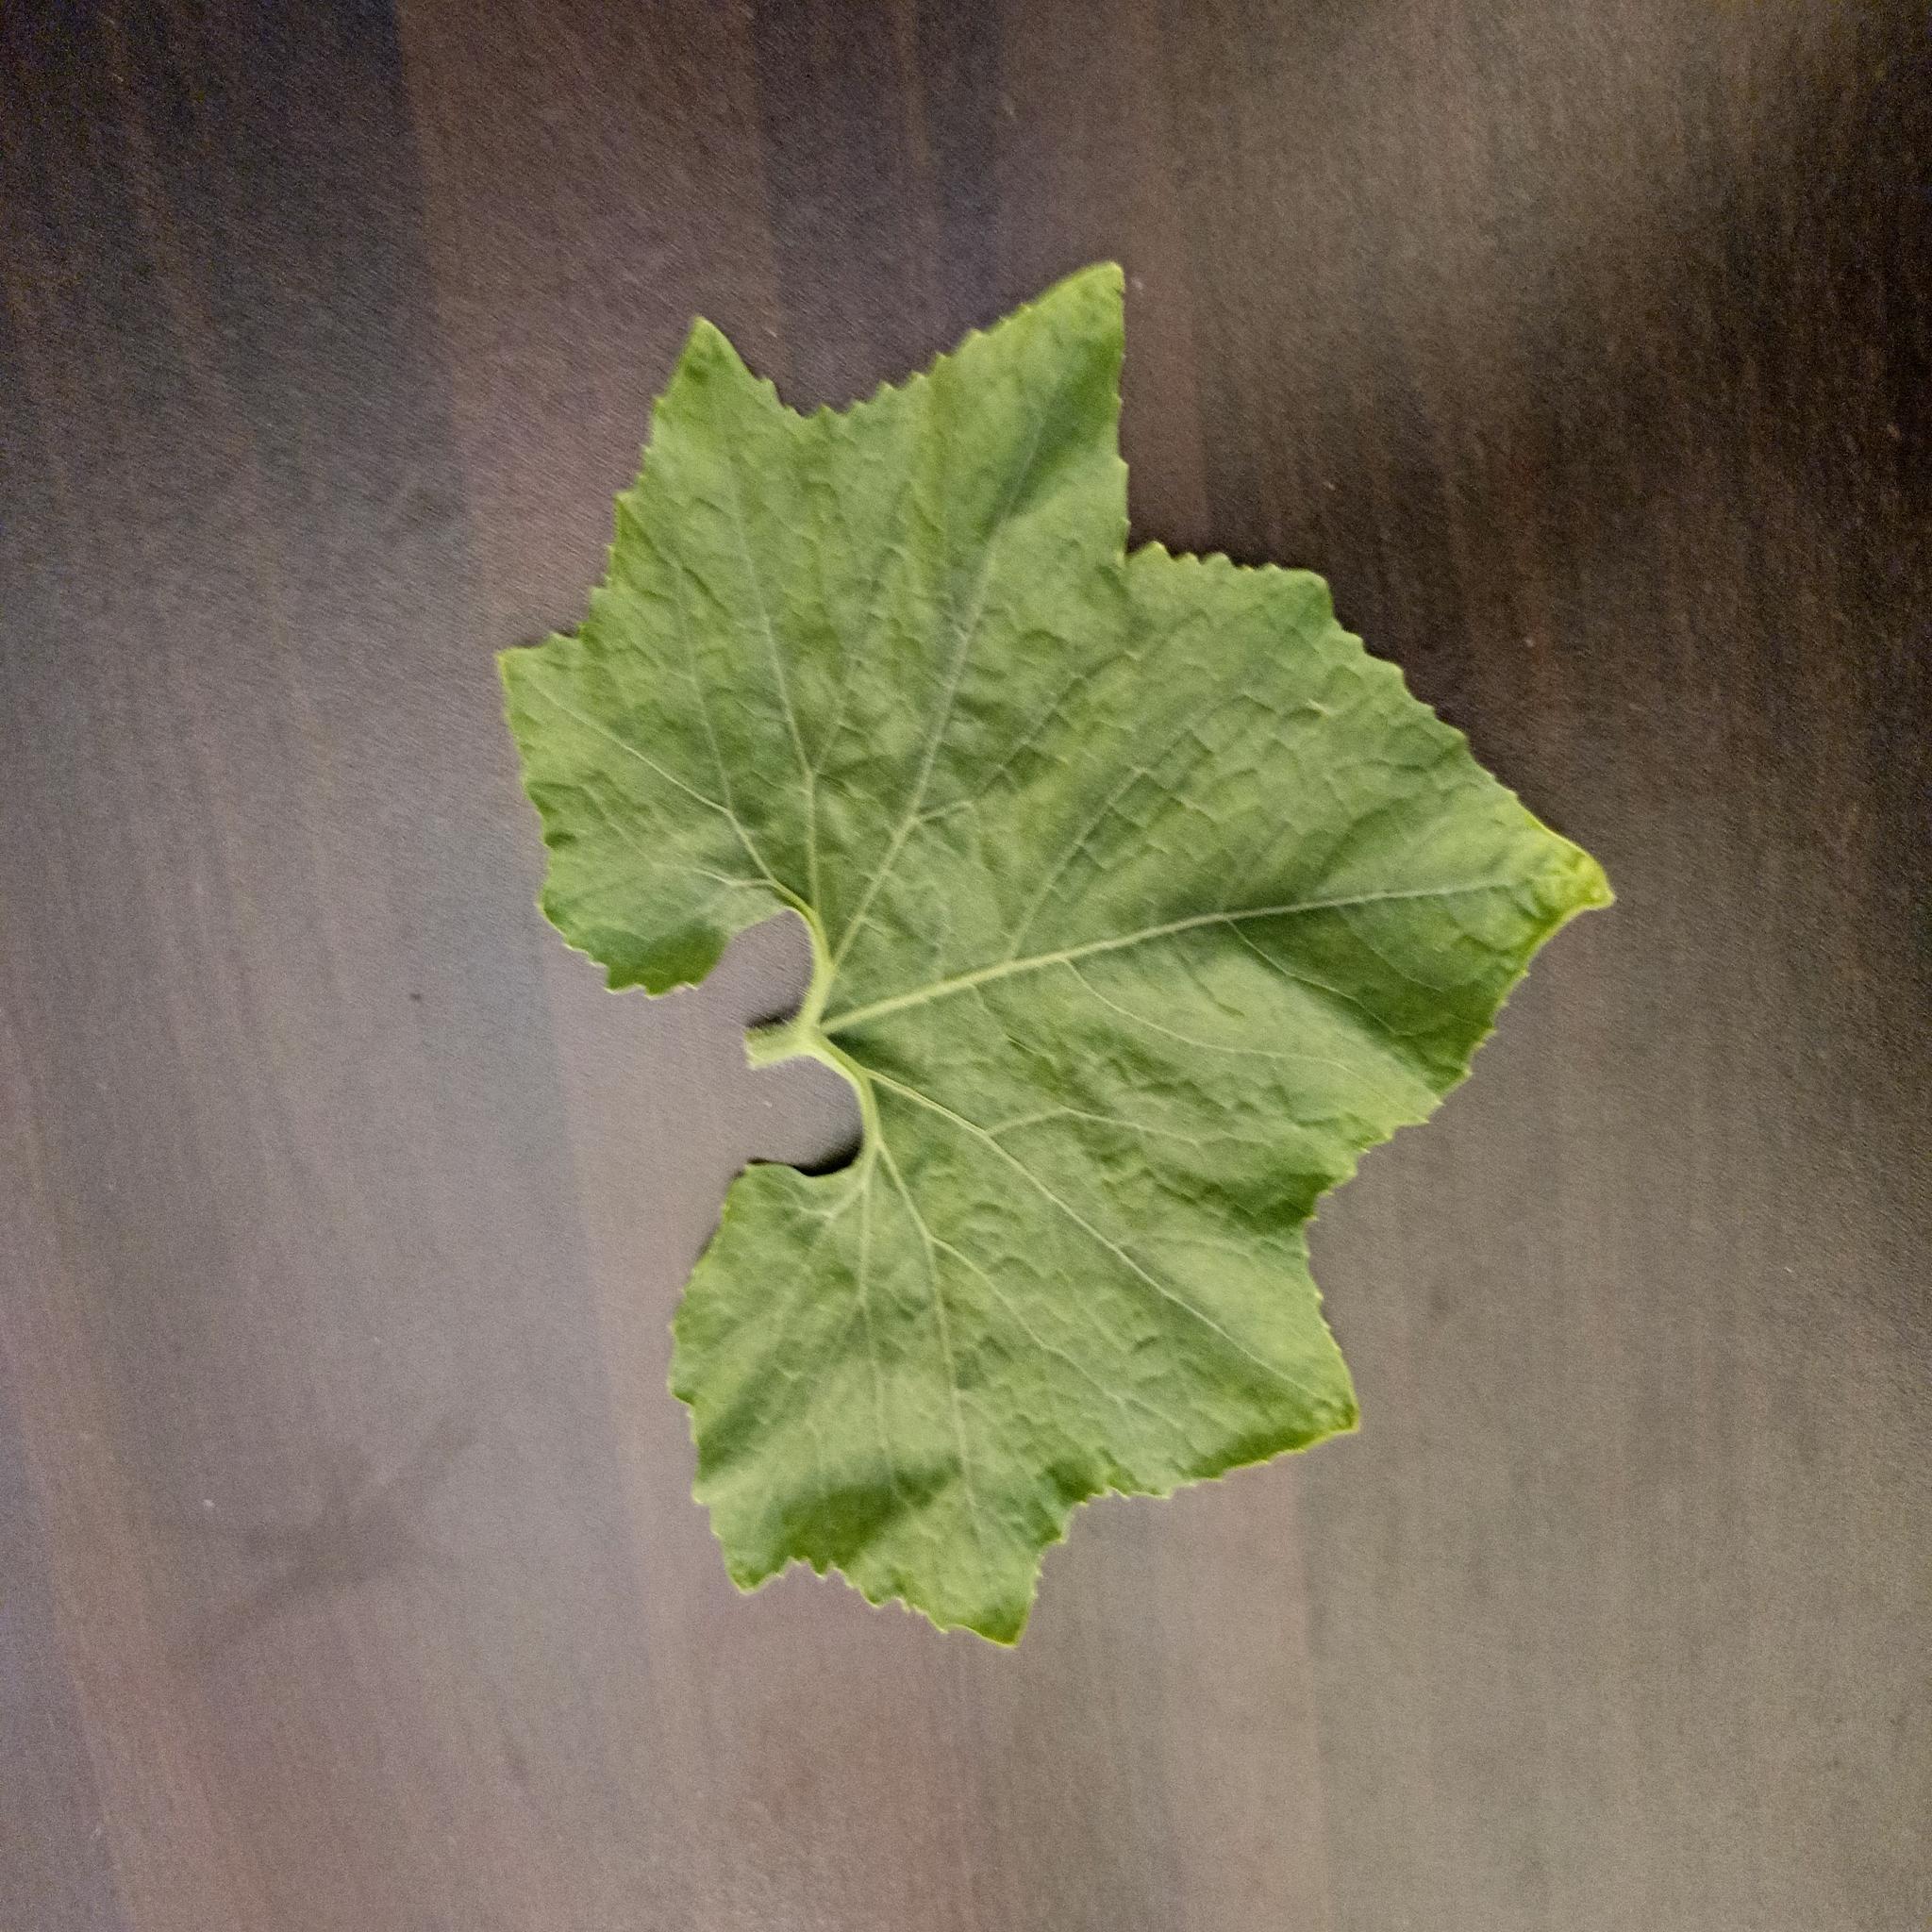
Label: Healthy